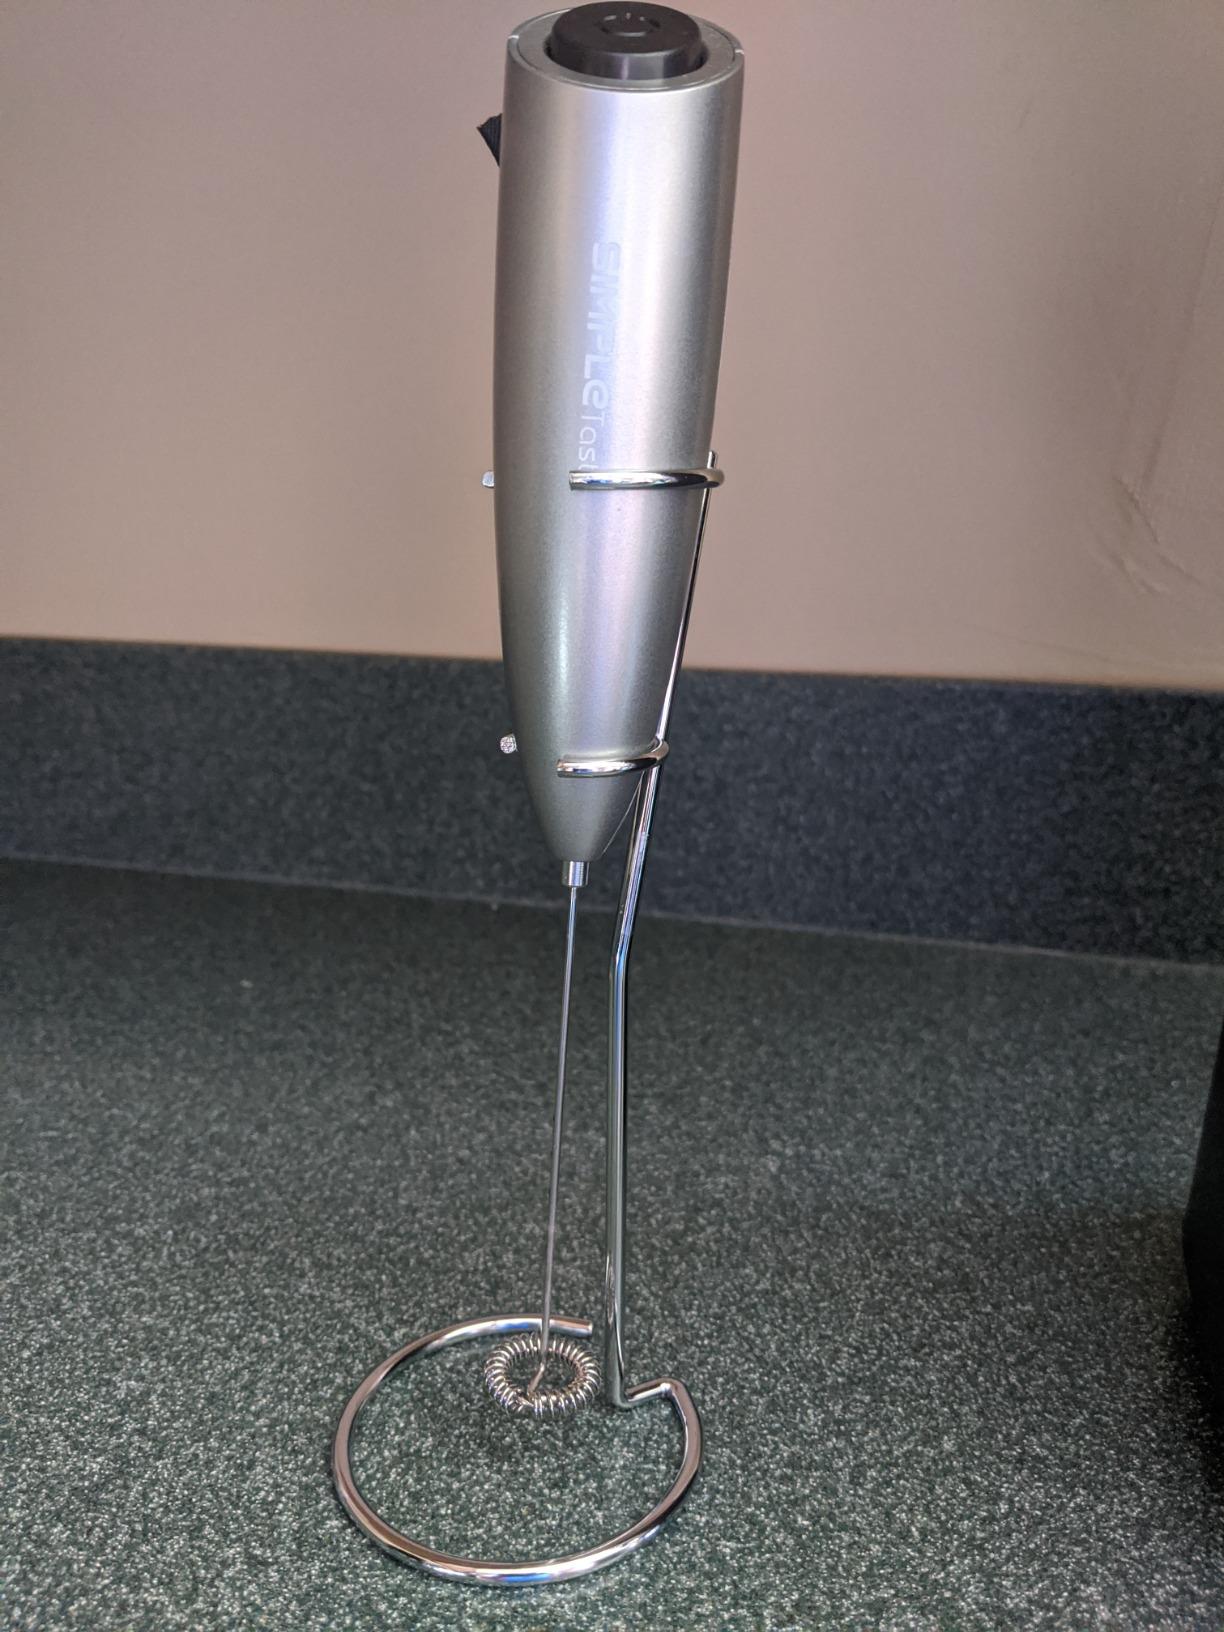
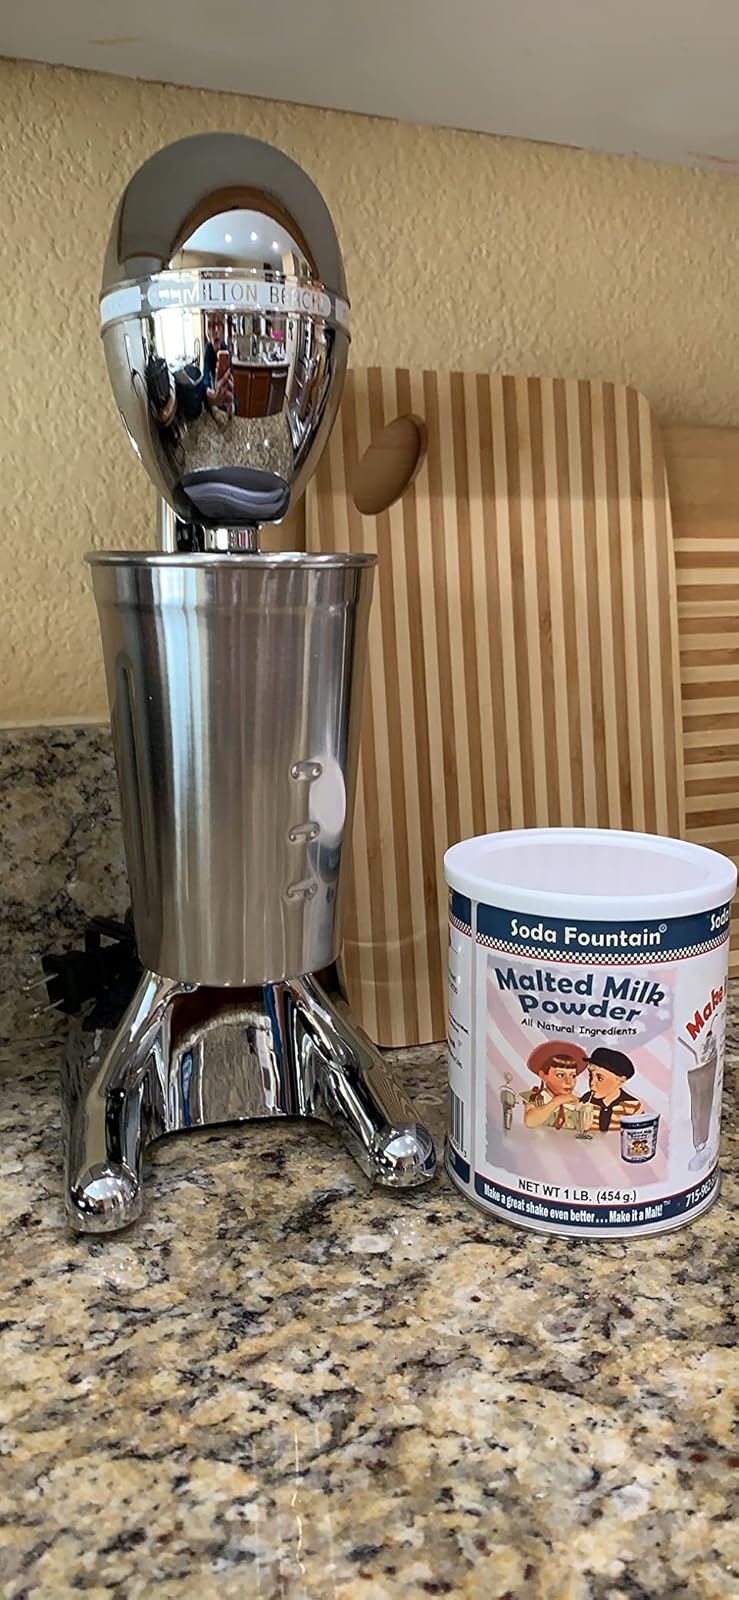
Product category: items_mixer
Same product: no